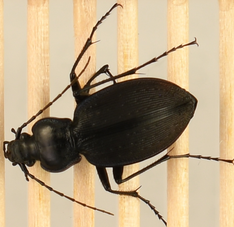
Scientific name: Carabus goryi
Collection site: Great Smoky Mountains National Park NEON (GRSM), plot GRSM_012